Taylor Fritz

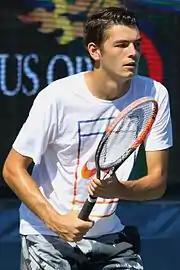
Fritz at the 2016 US Open

After he lost in the final of his last tournament of 2015, Fritz reached a final again in his first tournament of 2016, this time winning against top-100 player Dudi Sela at Happy Valley to catapult to a ranking in the 150s. In the following week, he made it through Australian Open Qualifying to reach his first main draw of a Grand Slam tournament at the Australian Open, where he would lose in the 1st round to fellow American Jack Sock in five sets.